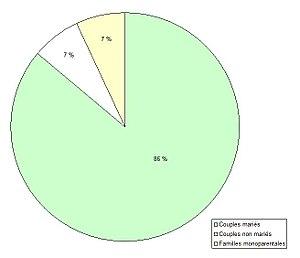
Composition des familles de Gladstone (Manitoba, Canada).
Gladstone est une ville de la province du Manitoba, au Canada.